Anthony Corallo

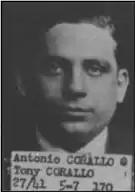
FBI mugshot of Anthony Corallo

Corallo was born in New York City on February 12, 1913, and grew up in the Italian neighborhood of East Harlem.